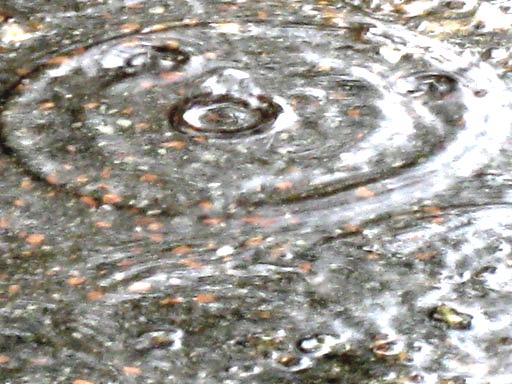
Material: water